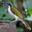
Label: bird